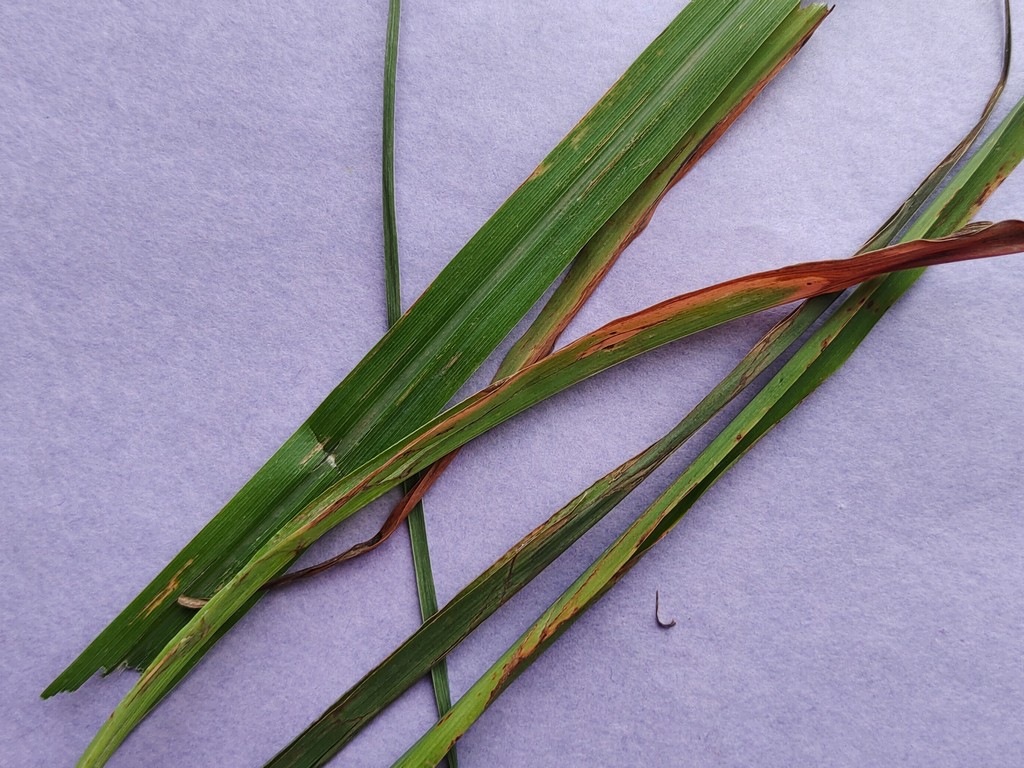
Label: Unhealthy